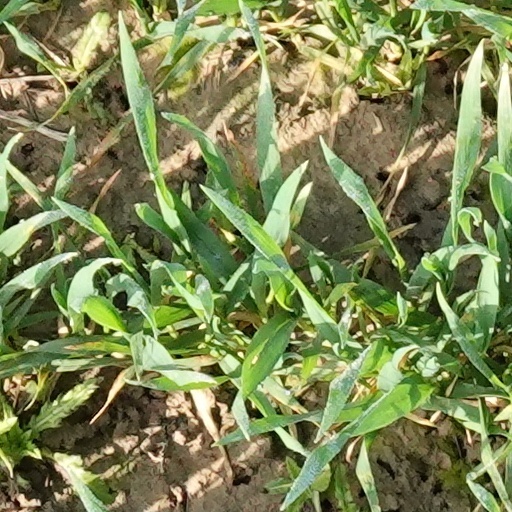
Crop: wheat